Megha Wijewardane

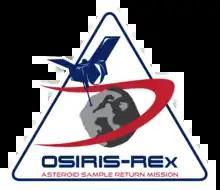
Mission logo for the OSIRIS-REx mission

He is Australia's only junior NASA ambassador for NASA's mission OSIRIS-REx. Mission OSIRIS-REx is to save Earth from the potential hazard asteroid, Bennu, which is at risk of colliding with Earth in the future.